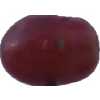
Label: pink_grape